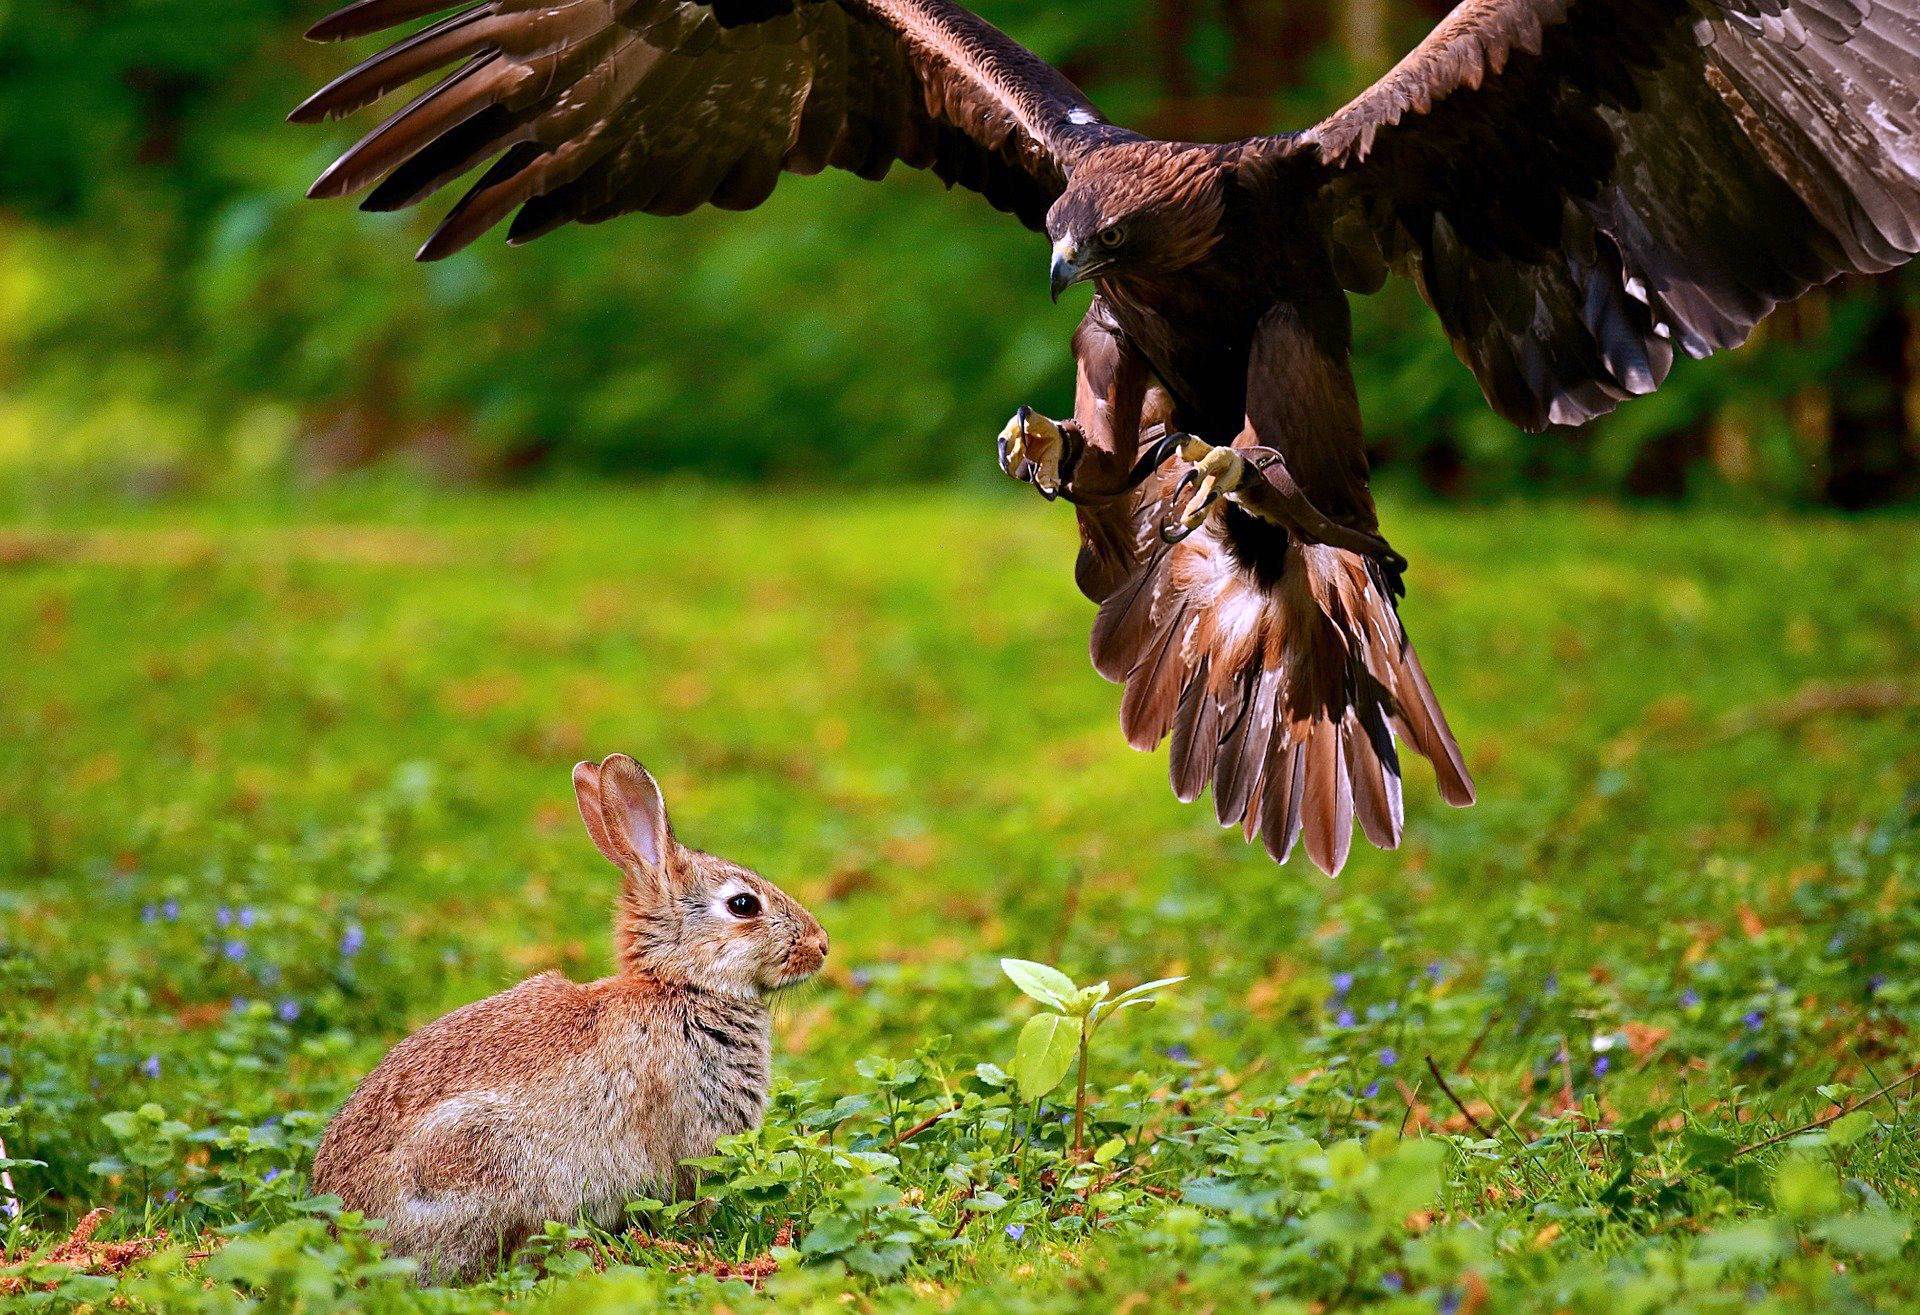
bird, vertebrate, Mountain Cottontail, hare, wildlife, brown hare, Rabbits and Hares, Lower Keys Marsh Rabbit, terrestrial animal, rabbit, adaptation, organism, domestic rabbit, Audubon's Cottontail, Eastern Cottontail, black tailed jackrabbit, tail, plant, snowshoe hare, antelope jackrabbit, fawn, wood rabbit, beak, wing